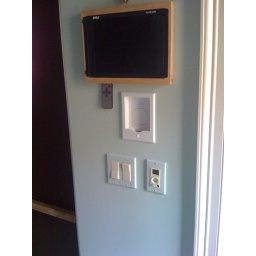
iphone dock in the wall in the kitchen